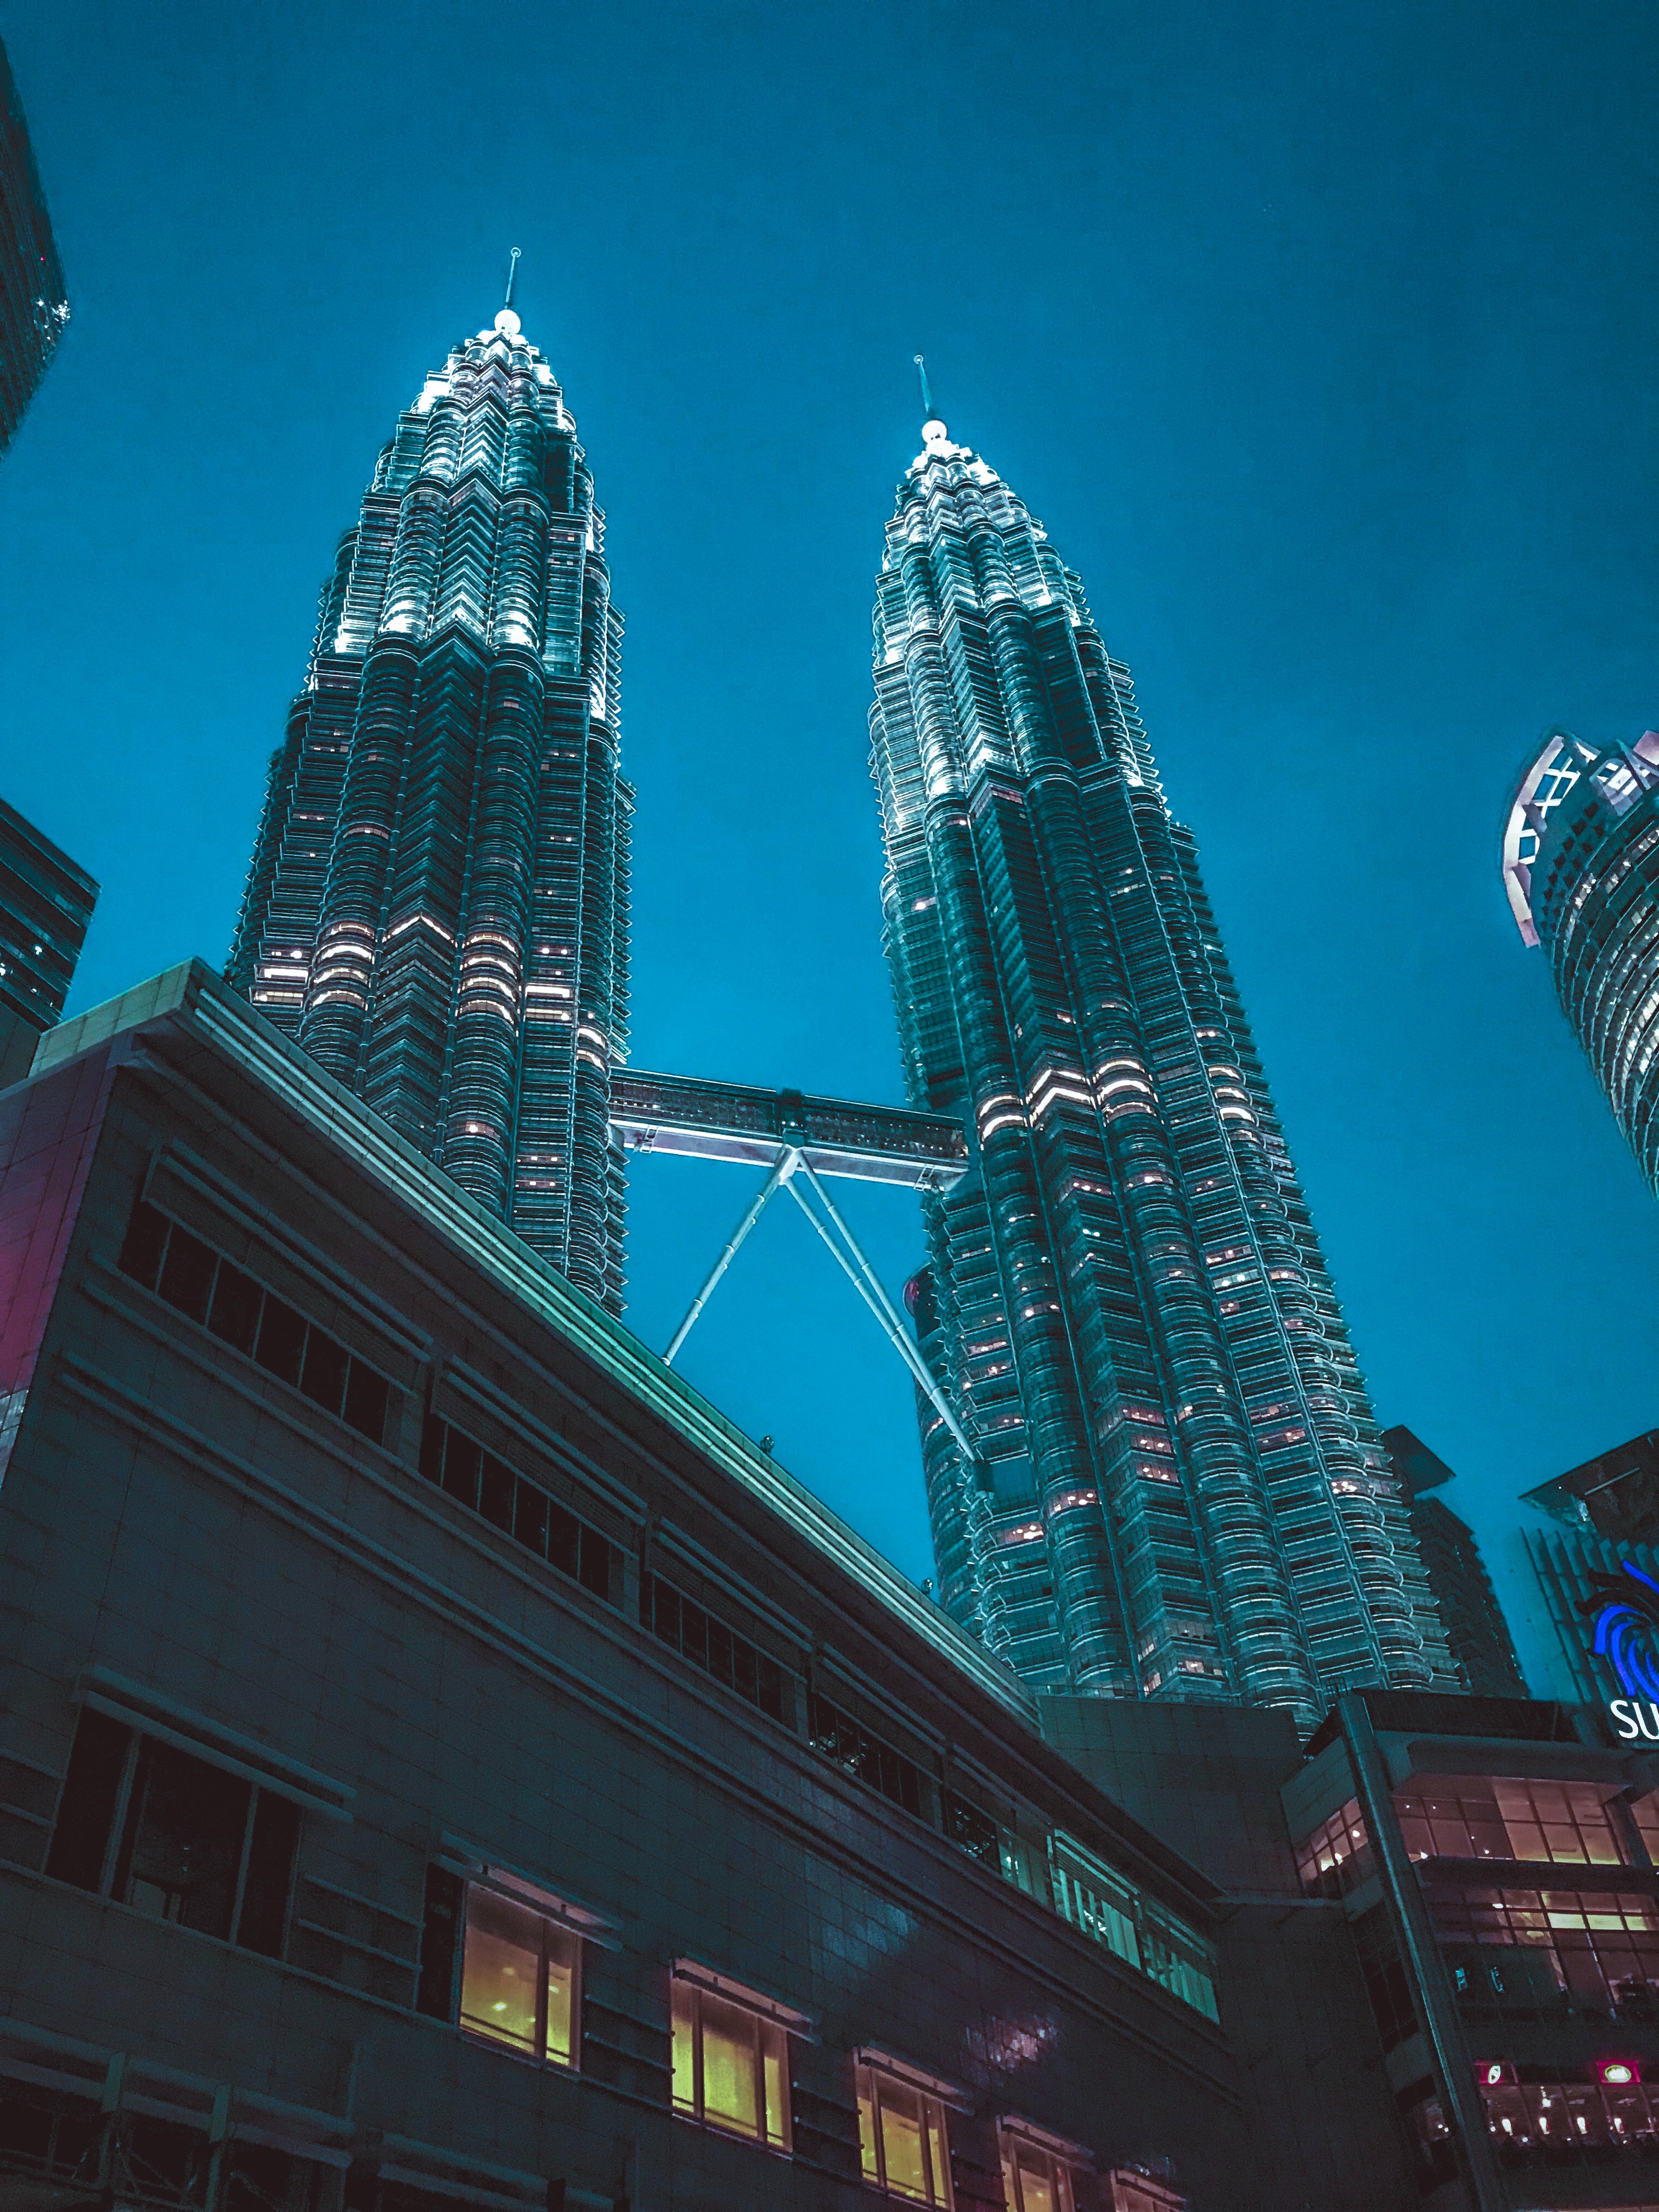
metropolitan area, skyscraper, landmark, metropolis, city, blue, sky, urban area, architecture, tower block, tower, cityscape, building, human settlement, night, downtown, lighting, commercial building, skyline, mixed use, reflection, condominium, real estate, corporate headquarters, cloud, tourist attraction, headquarters, facade